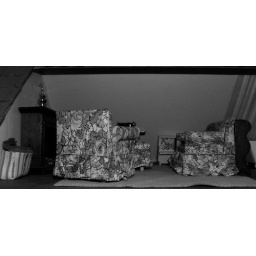
here is the attic den in black and white